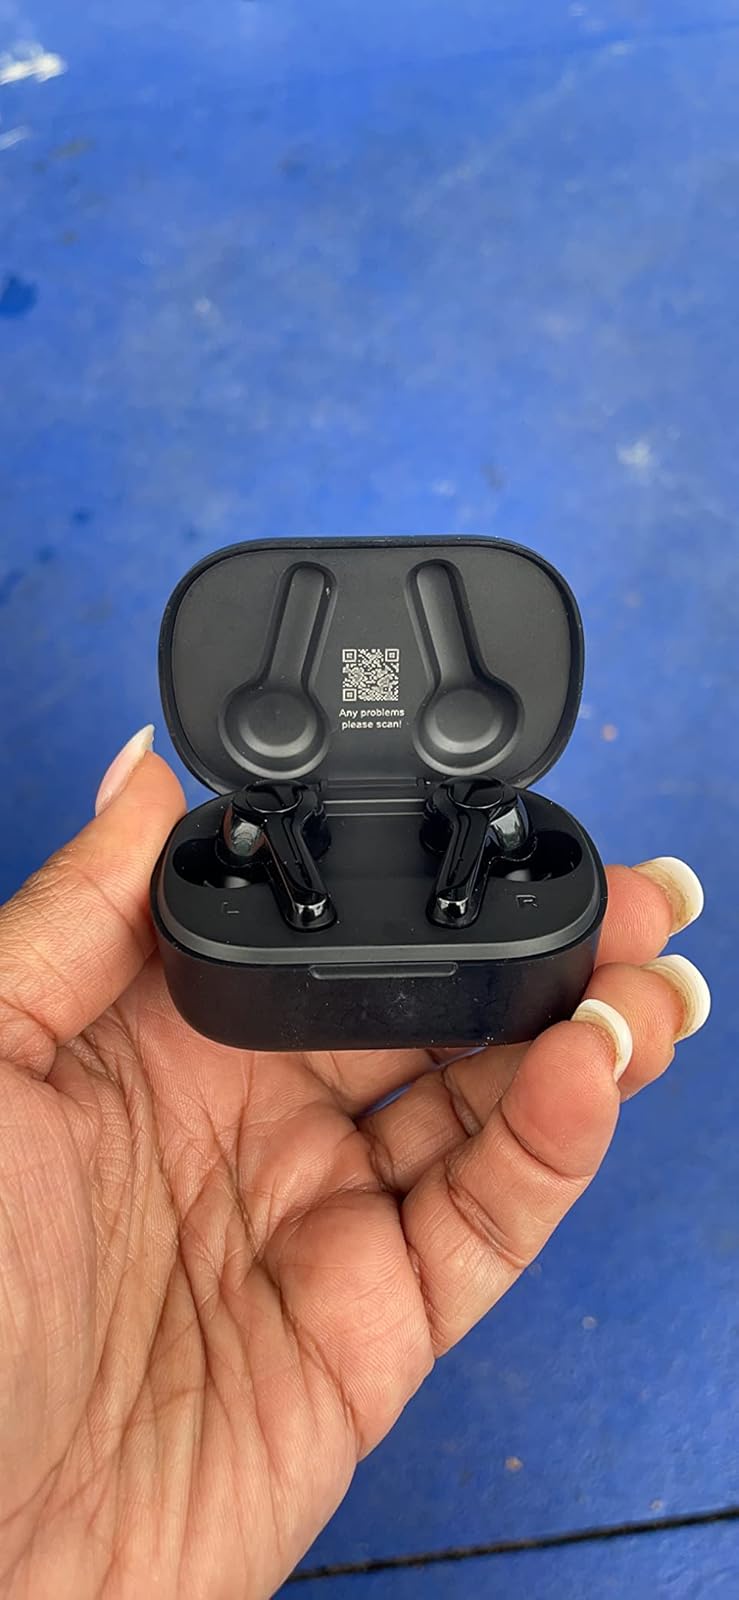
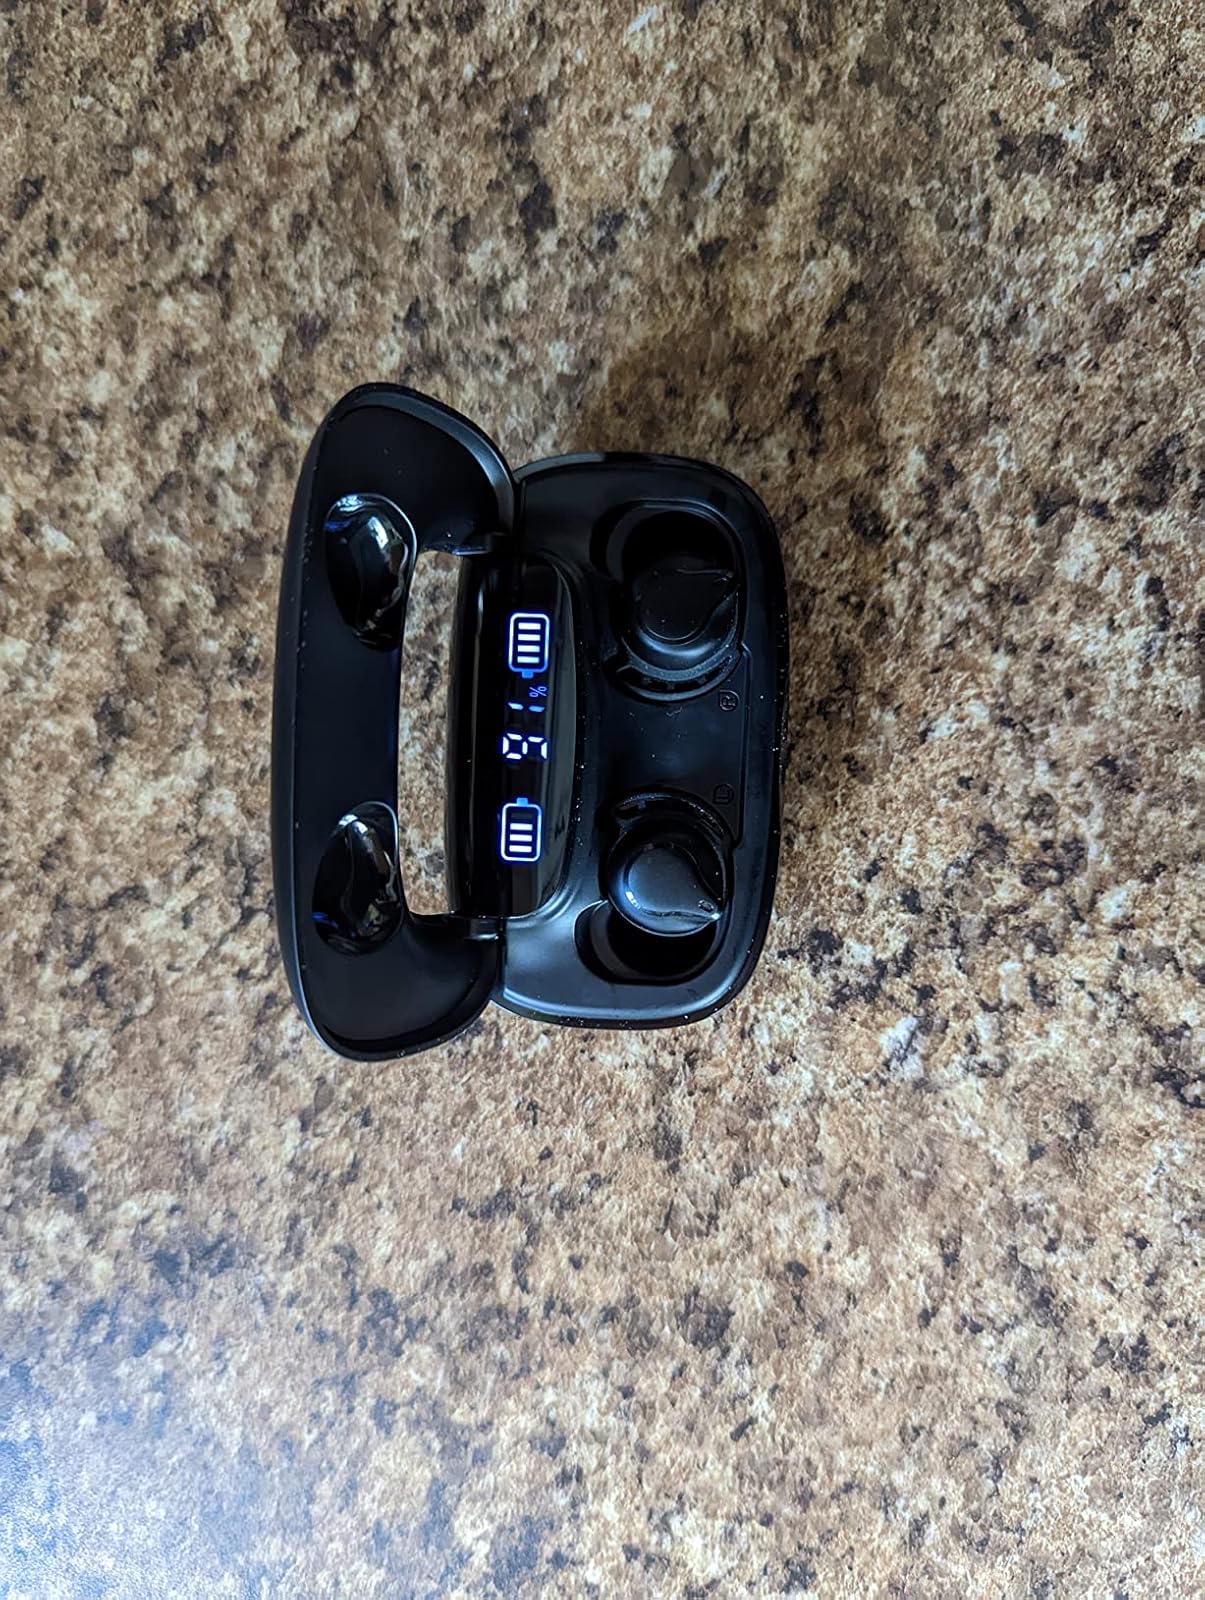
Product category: earbuds
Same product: no